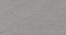
Surface type: concrete